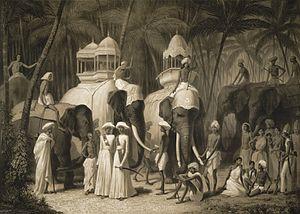
Les Cigares du pharaon est le quatrième album de bande dessinée des Aventures de Tintin, prépublié en noir et blanc du 8 décembre 1932 au 8 février 1934 dans les pages du Petit Vingtième, supplément du journal Le Vingtième Siècle. La version couleur de l'album est parue en 1955.